Kampfgeschwader 54

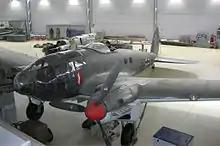
Heinkel He 111Ps equipped KG 54 in May 1940 - the displayed aircraft nears KG 4's wing insignia.

On 14 May 1940, the Dutch Army, deprived or air cover, was still holding out. The Battle for The Hague had ended in a reverse for the Luftwaffe "Fallschirmjäger", commanded by Kurt Student. The Battle of Rotterdam was also still ongoing. A furious Hitler ordered Dutch resistance to be broken immediately. Hermann Göring, who had factored the Netherlands into Fall Gelb because it offered airbases useful in a war against Great Britain, instructed Kesselring to bomb the city. Rudolf Schmidt's XXXIX Corps were prepared to storm Rotterdam the next morning.